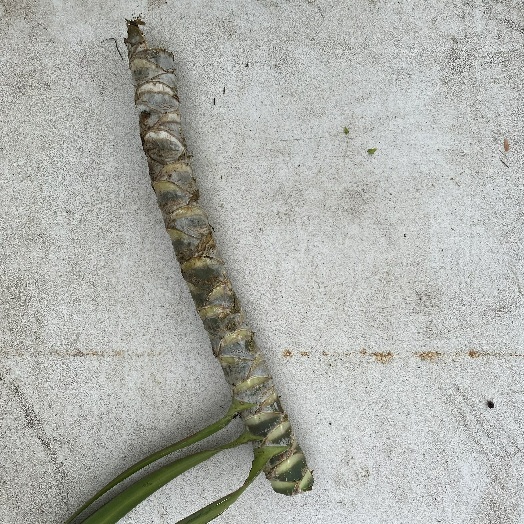
Label: Vegetation